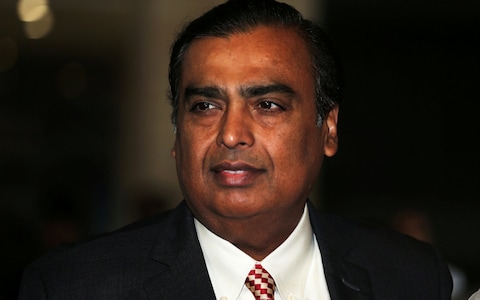
Gender: men